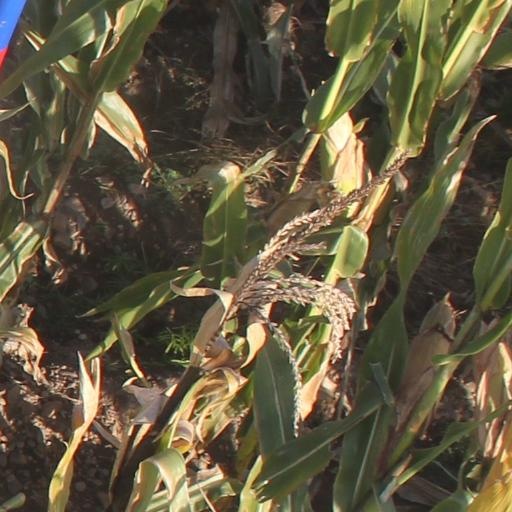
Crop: maize; corn